The Arms Peddler

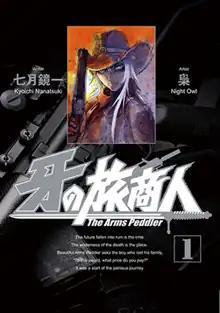
First volume cover

is a Japanese manga series written by Kyoichi Nanatsuki and illustrated by Night Owl. It has been serialized in Square Enix's "seinen" manga magazine "Young Gangan" since May 2010.